Stadio dei Marmi

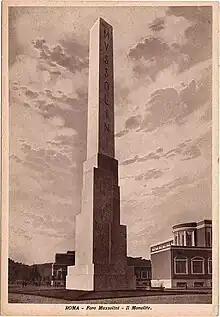
Sixty-foot tall marble obelisk with the inscription 'Mussolini Dux' at the entrance of the Foro Italico

Renato Ricci, chief of the Opera Nazionale Balilla (O.N.B), the Fascist youth organization, oversaw the design and sculpting process of the statues encircling the Stadio dei Marmi, aiming to ensure stylistic standardization and visual consistency between the sculptures carved by the various artists. The statues represented the most esteemed Fascist sports and were intended to evoke heroism by displaying monumental and imposing athletes in static, powerful, and valiant poses with a focus on gestures and proportions, rather than in arbitrary motion or action. Many of the statues are shown at rest, in vigorous stances. In Aroldo Bellini's statue of an "Atleta che scaglia una pietra" (athlete throwing a stone), for example, the athlete's pose lacks signs of any physical exertion.